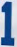
Number: 1